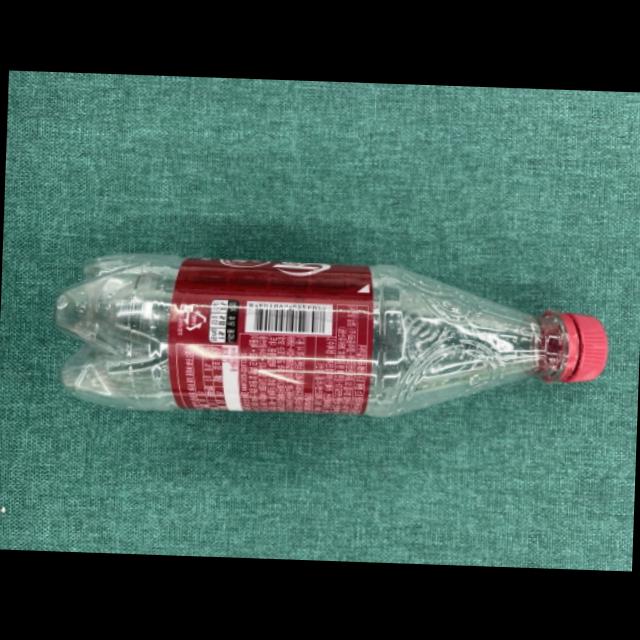
Label: bottles